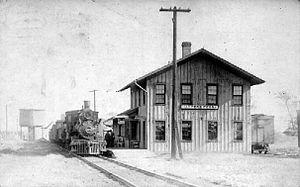
Harpers Ferry est une ville du comté d'Allamakee, en Iowa, aux États-Unis. Elle est fondée en 1852 et s'appelle alors Winfield. En 1860, le nom est changé en Harper's Ferry, avec apostrophe devant le s